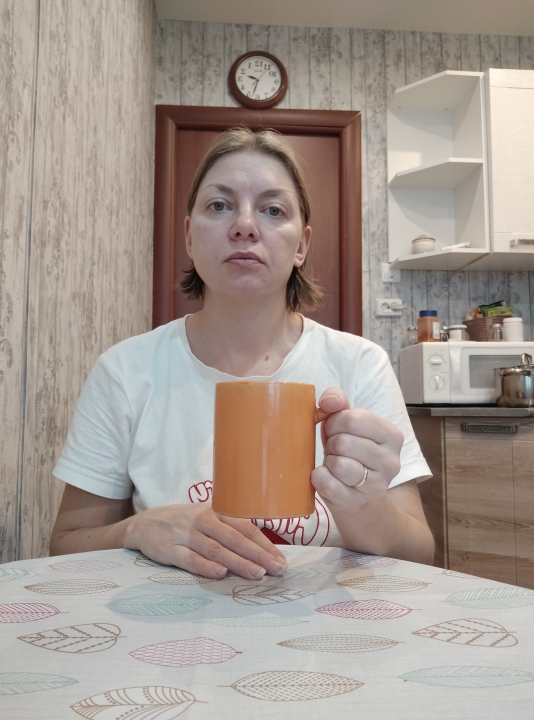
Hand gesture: no_gesture